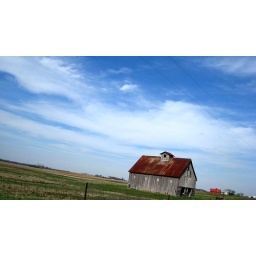
In the countryside of Indianapolis, a barn standing in the farm shows its own braveness.